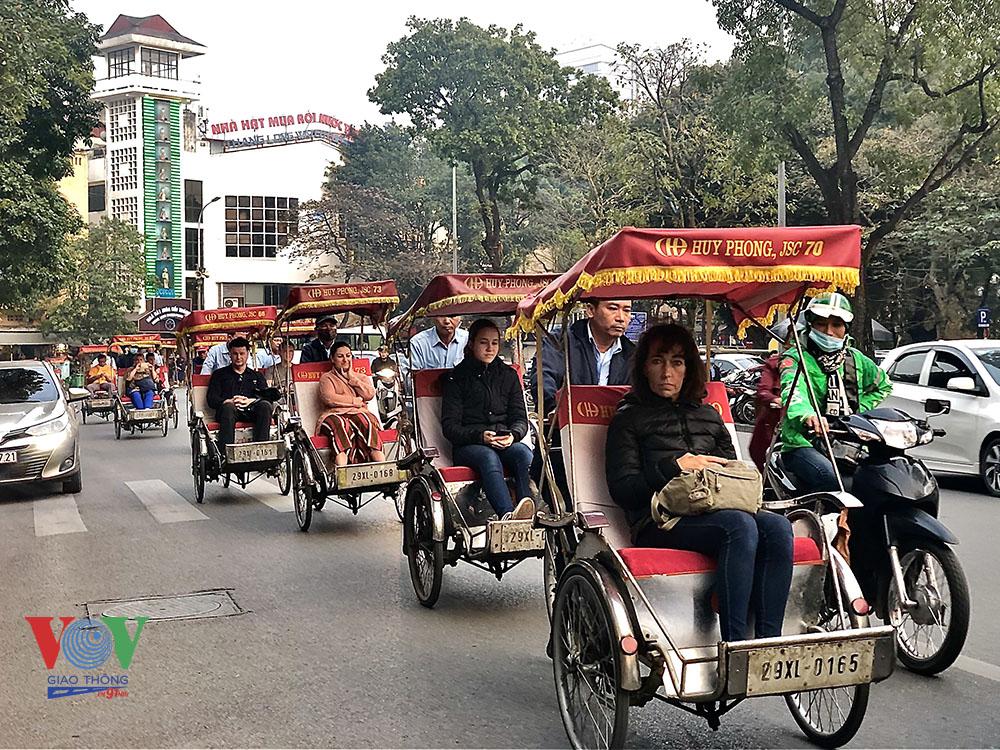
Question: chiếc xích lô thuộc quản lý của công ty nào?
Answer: huy phong